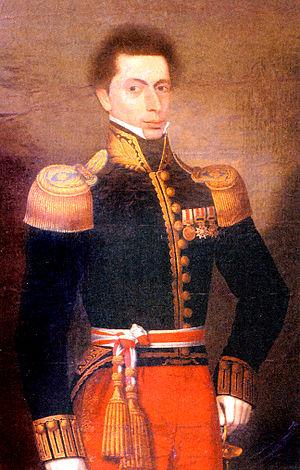
Ci-dessous la liste des présidents de la République du Pérou par ordre chronologique :